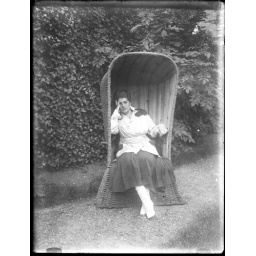
10: backyard, in beach chair